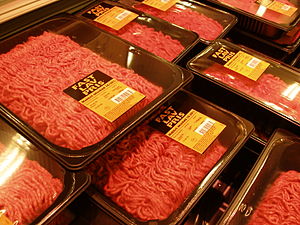
Dansk kultur / Madkultur
Hakket kød i kilo-pakninger i køledisk. Det indgår i mange danske retter og bruges i store mængder.
Hakket oksekød i Bilka Ishøjs køledisk
Dansk kultur er et begreb, som anvendes i adskillige, ofte modstridende betydninger. For det første er der forskellige definitioner på begrebet kultur, der både kan anvendes som gruppebetegnelse og som identificeringsbetegnelse. Begrebet kan yderligere differentieres i: